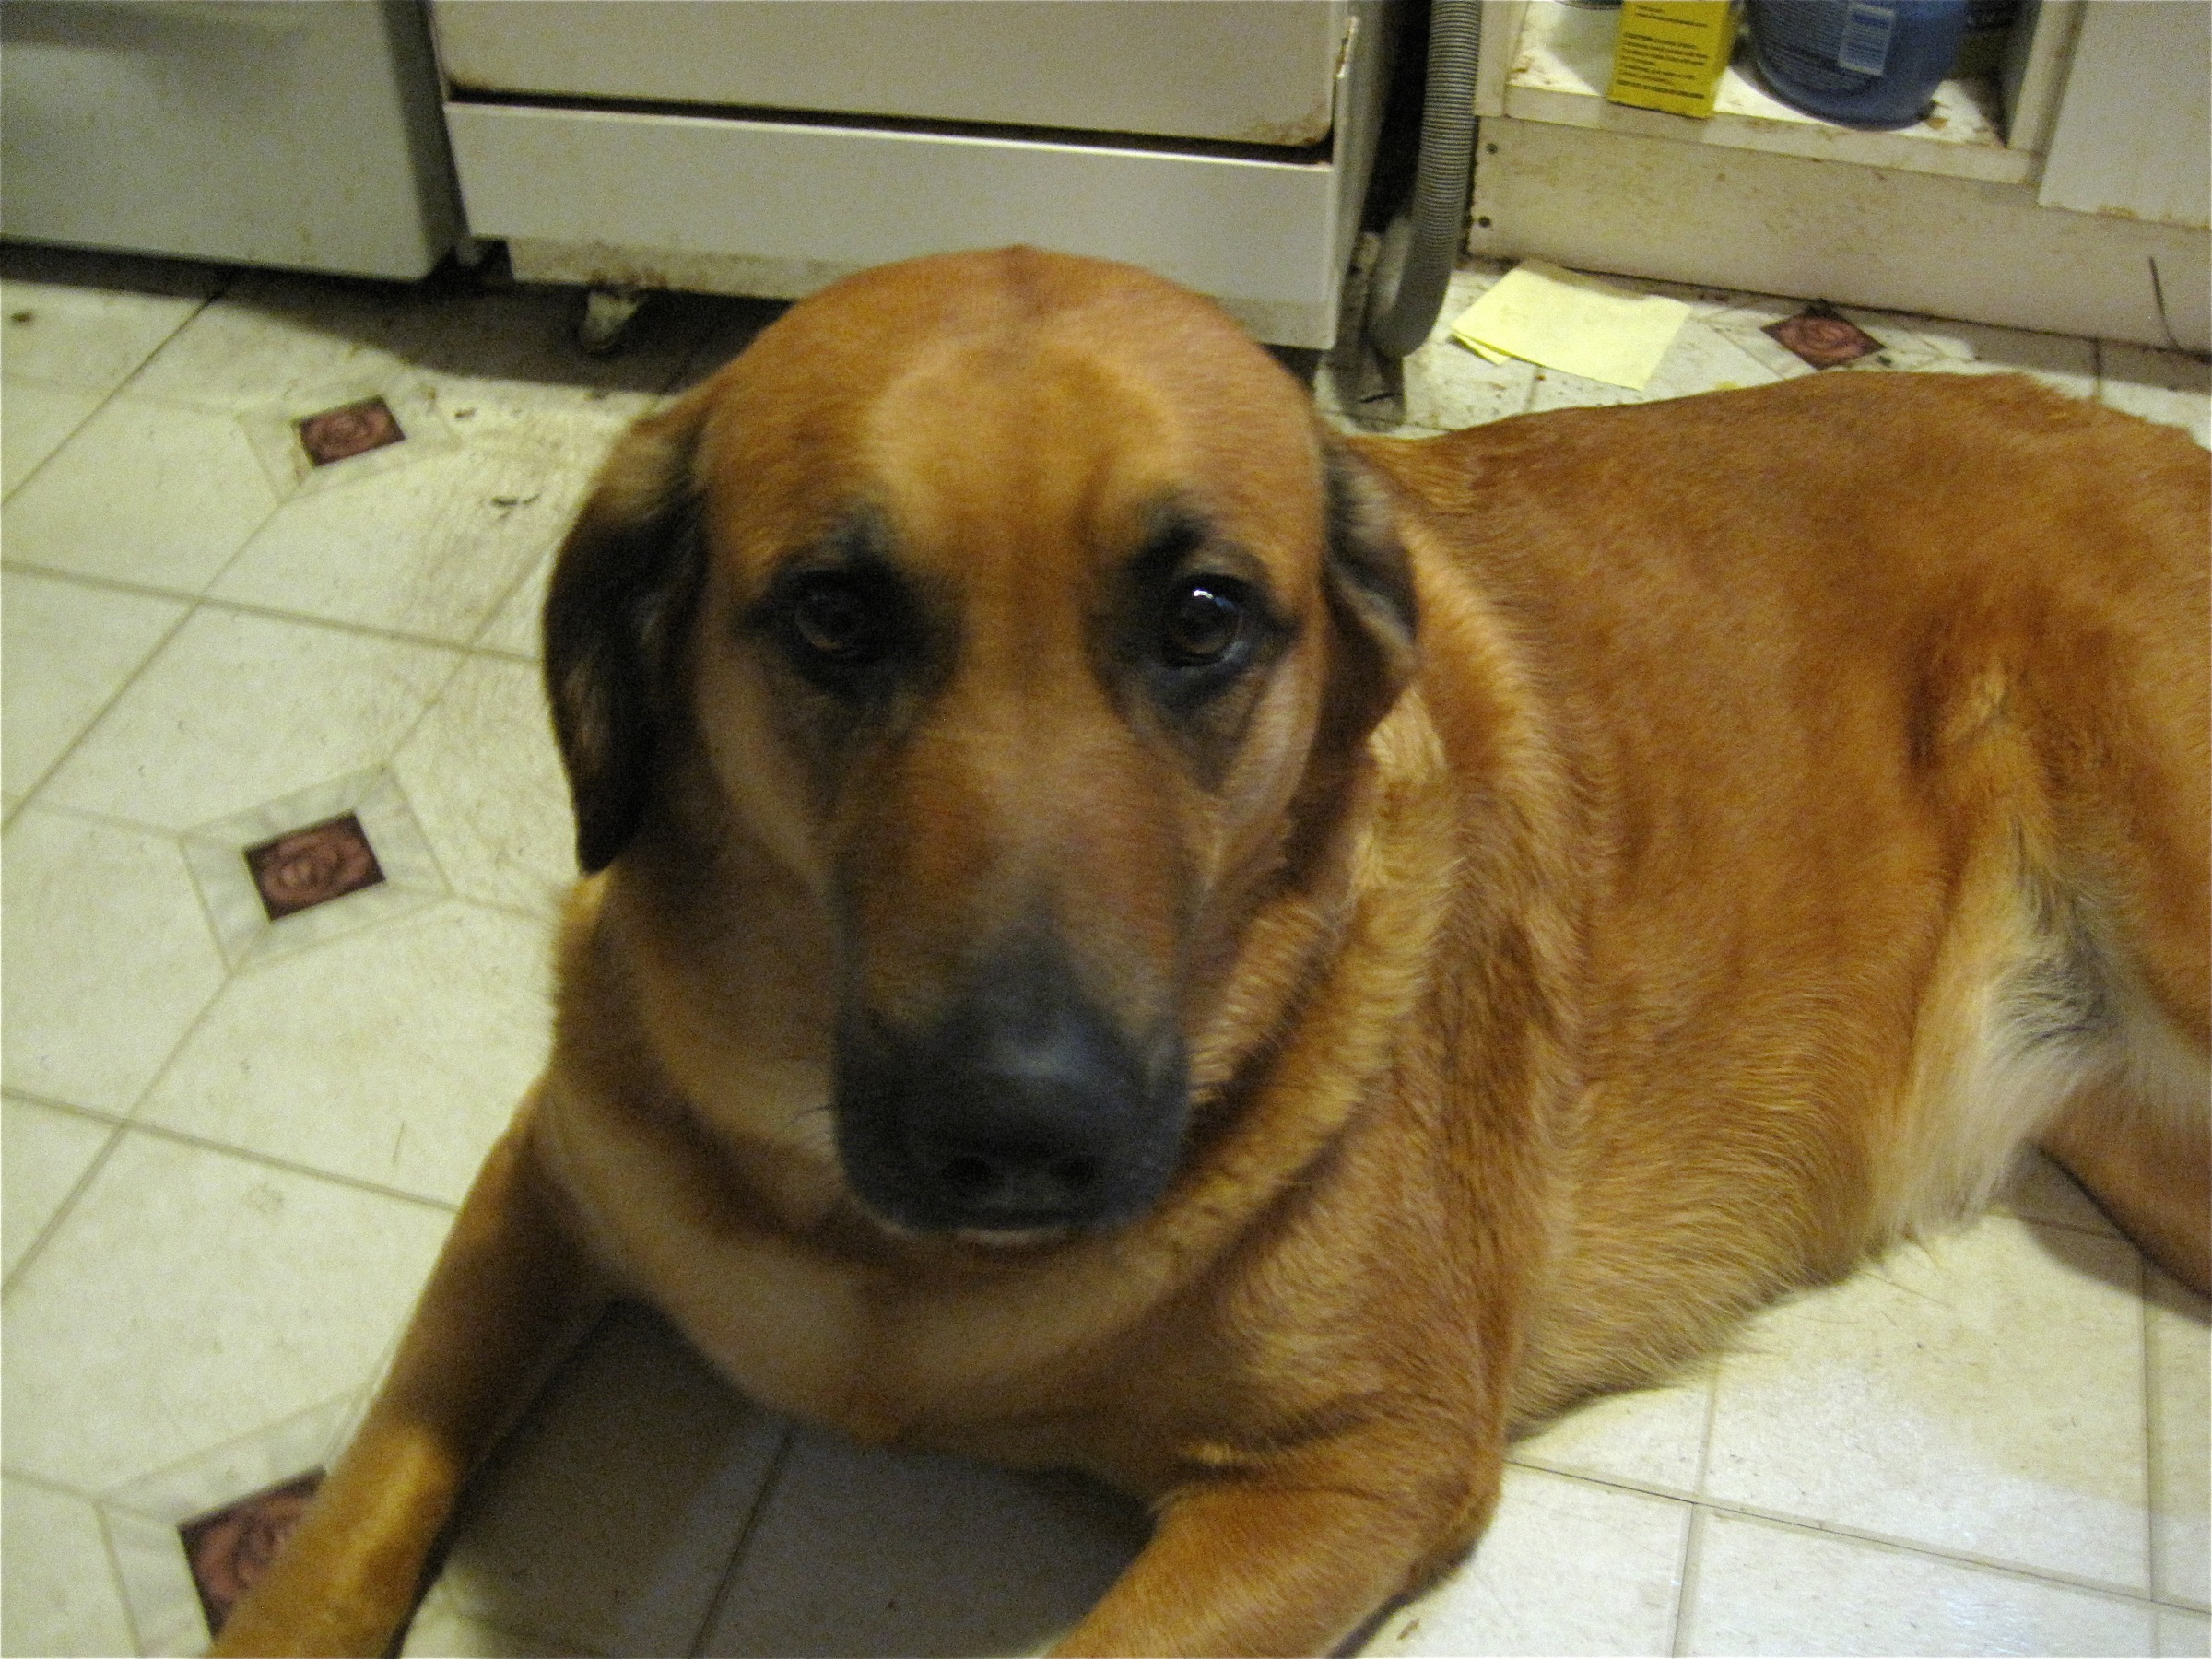
dog, mammal, hound, vertebrate, vermont, bryanalexander, dog breed, animal shelter, street dog, dog like mammal, dog crossbreeds, black mouth cur, broholmer